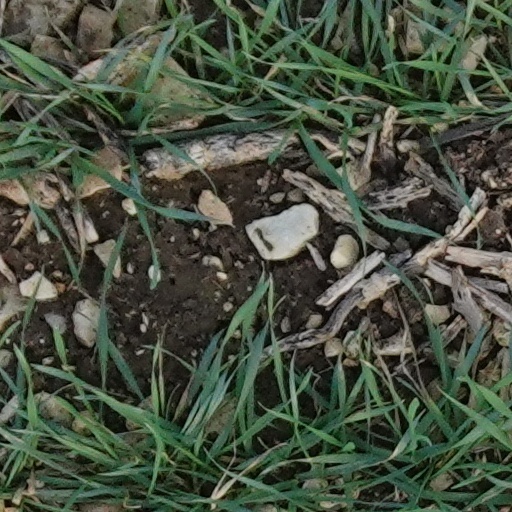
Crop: wheat